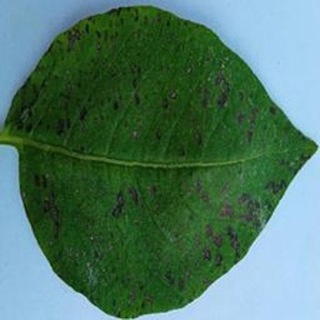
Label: potato_early_blight